List of birds of Pennsylvania

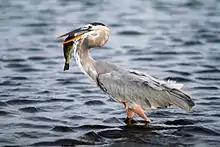
Great blue heron

The sulids comprise the gannets and boobies. Both groups are medium-large coastal seabirds that plunge-dive for fish.